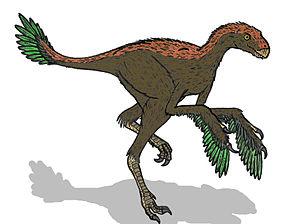
Protarchaeopteryx est un genre éteint de dinosaures à plumes trouvé en Chine, dans le Liaoning, au sein de roches sédimentaires datant du Crétacé inférieur, de l'Aptien, soit il y a environ 125 Ma. Une seule espèce est connue, Protarchaeopteryx robusta.